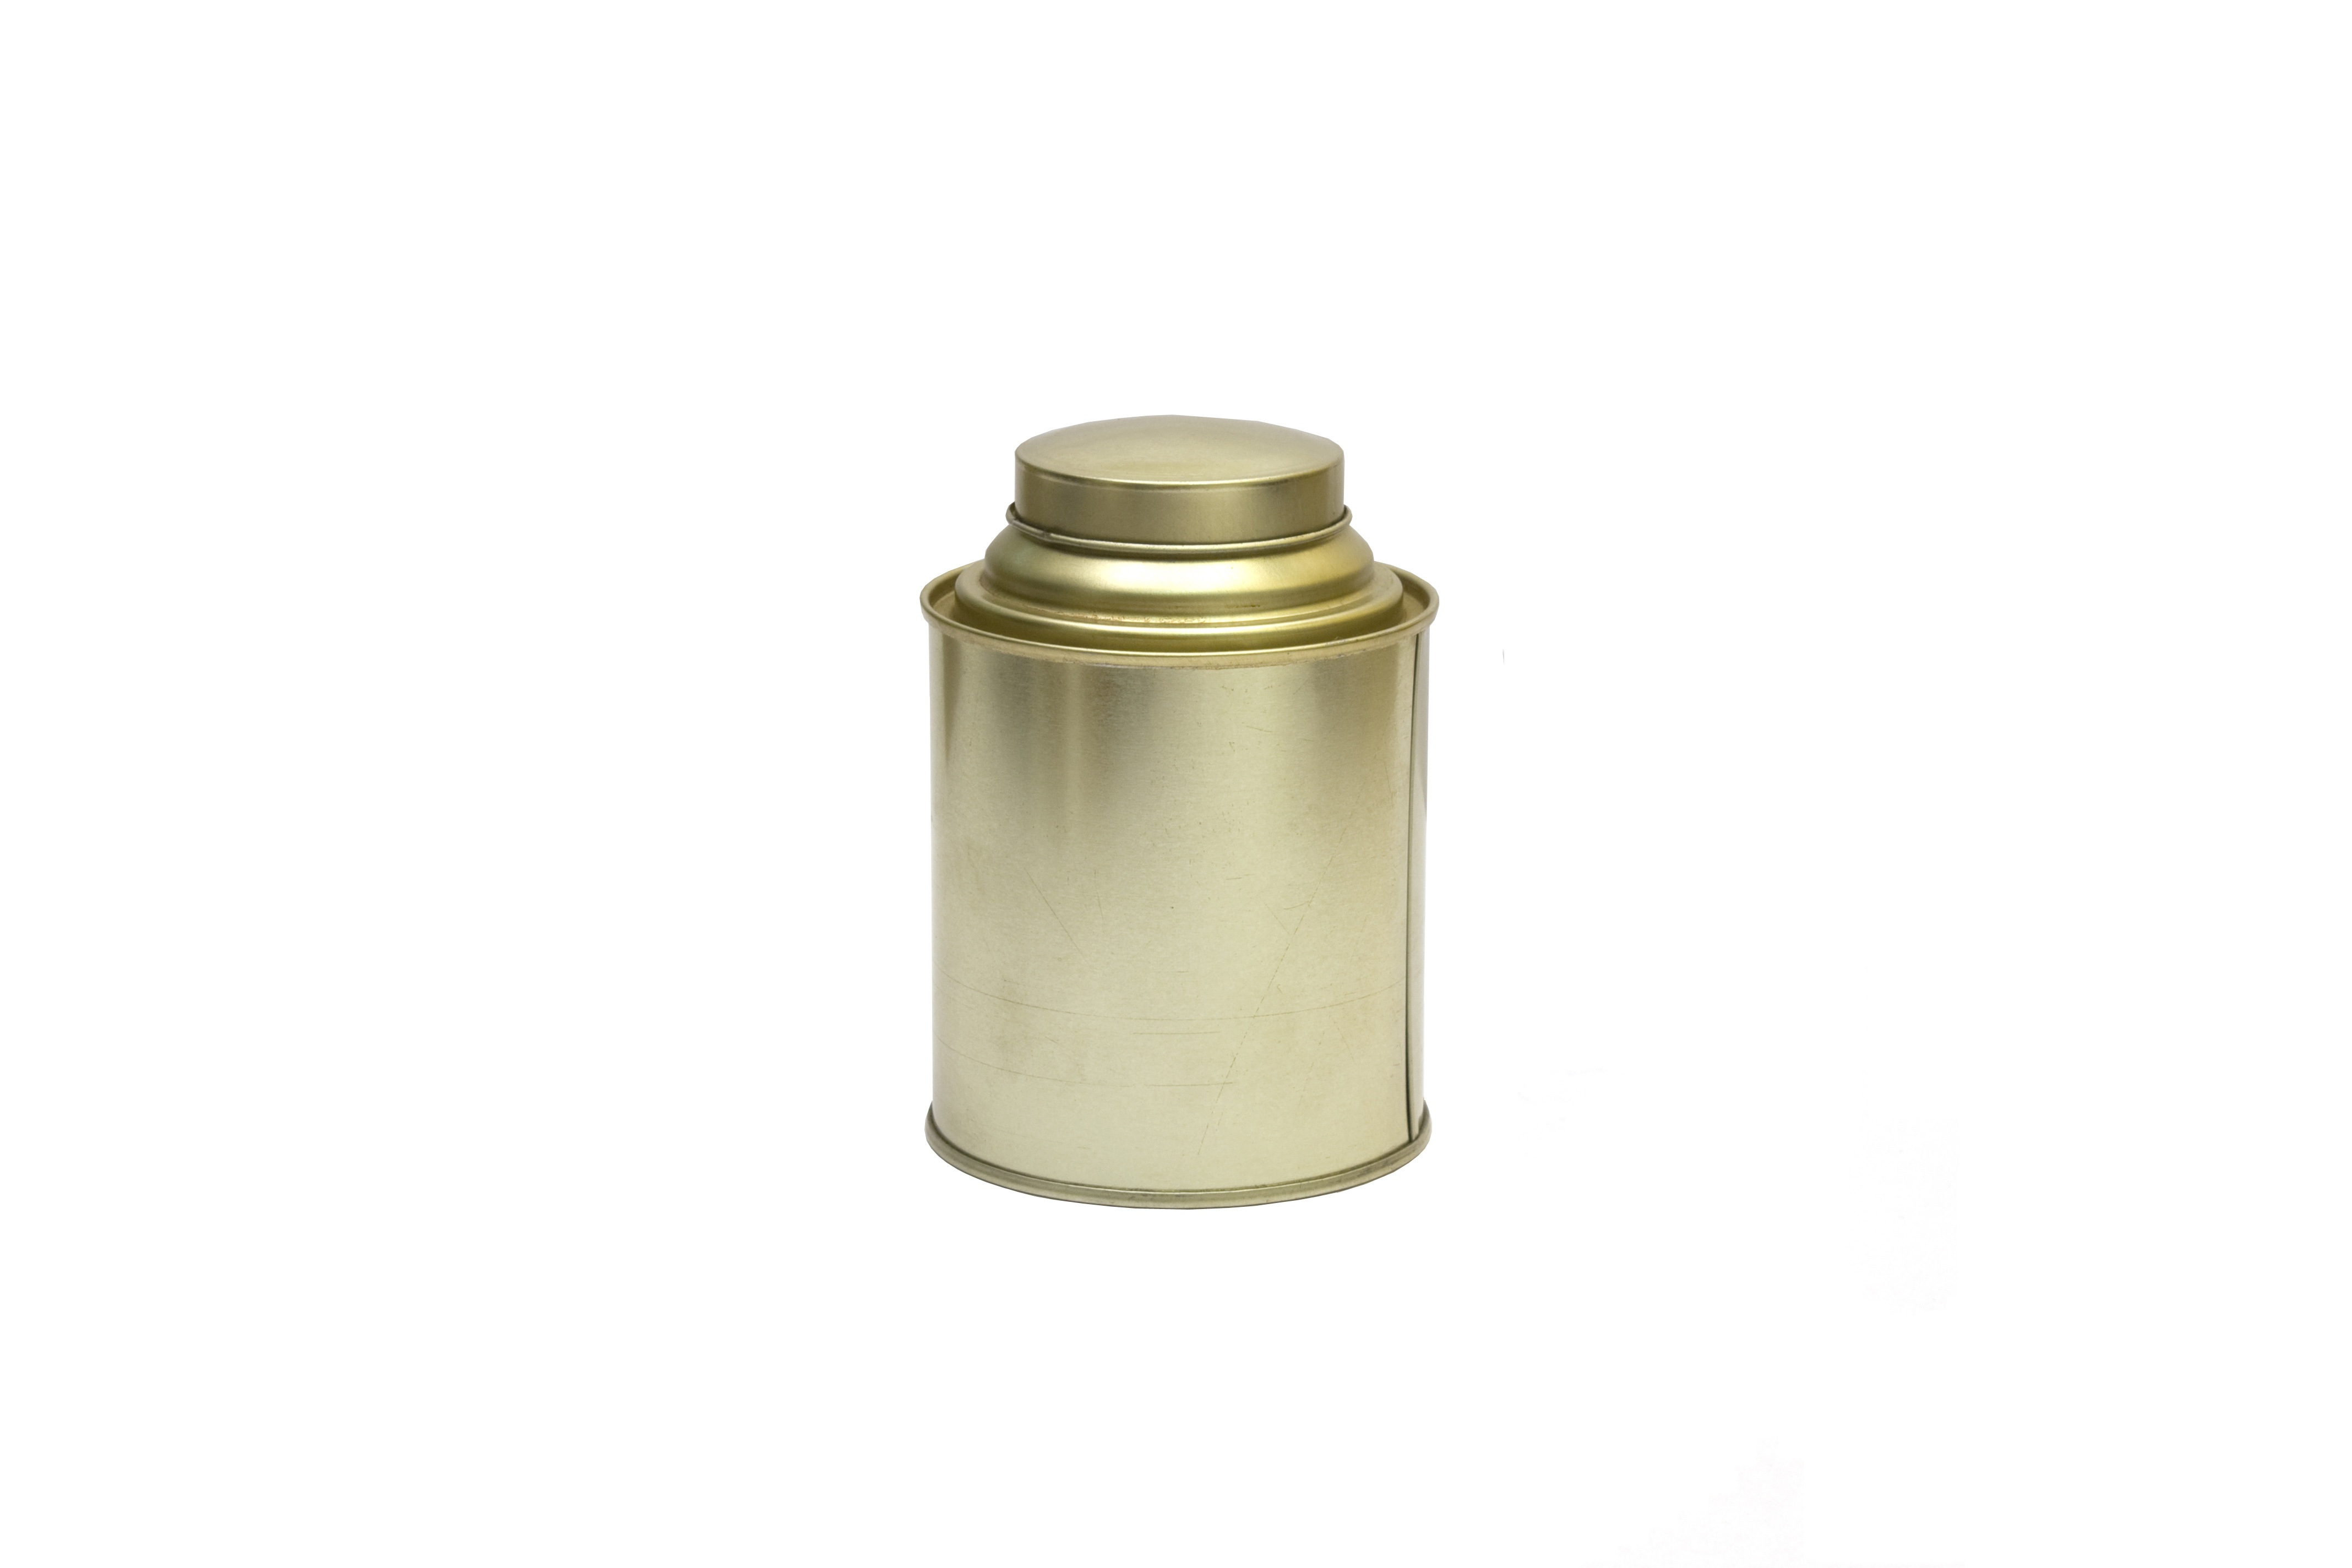
round, metal, kitchen, bottle, empty, box, material, package, storage, glass bottle, product, brass, container, can, shiny, cylinder, traditional, metallic, tin, packing, pack, drinkware